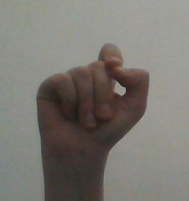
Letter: fa